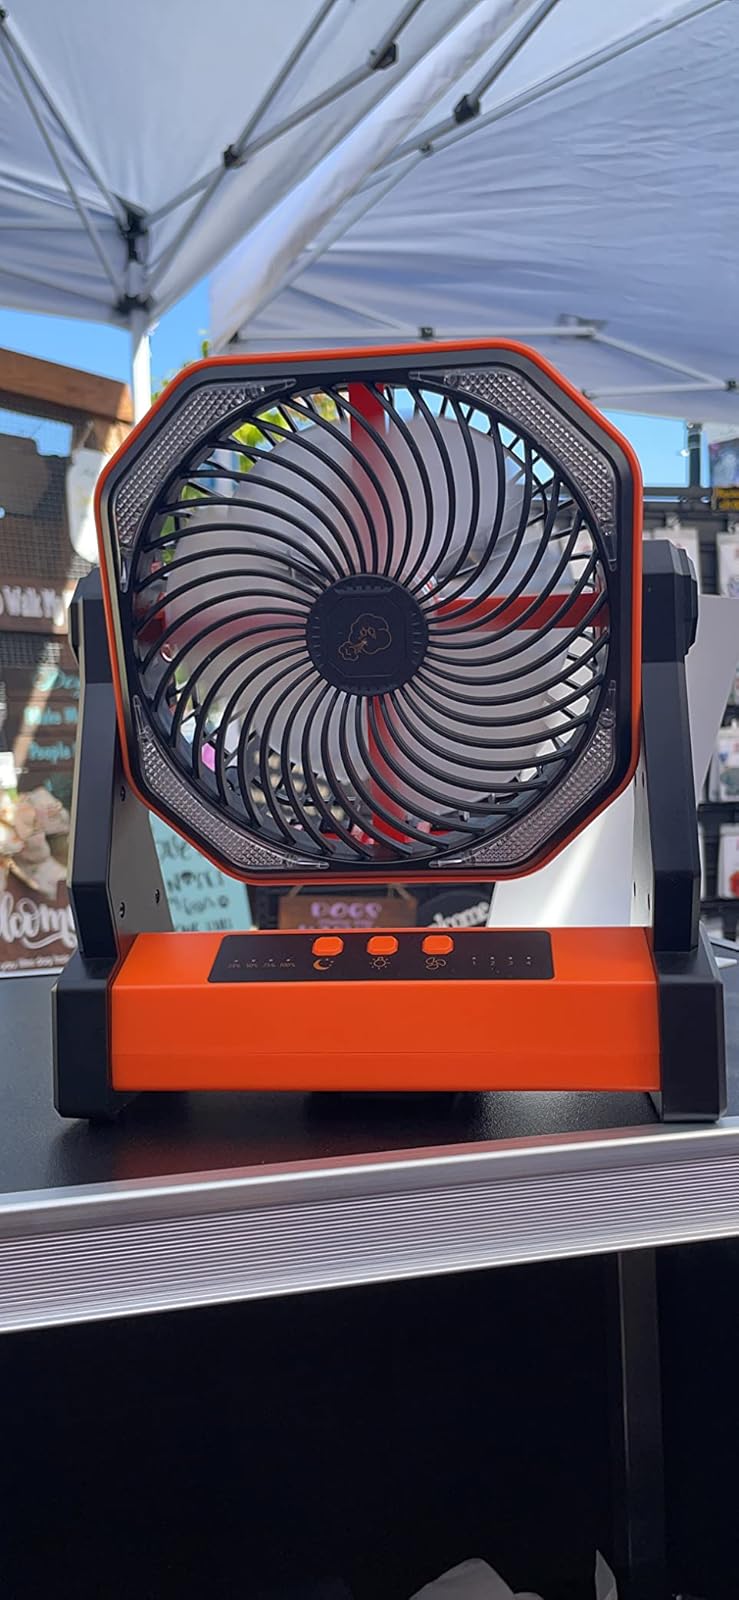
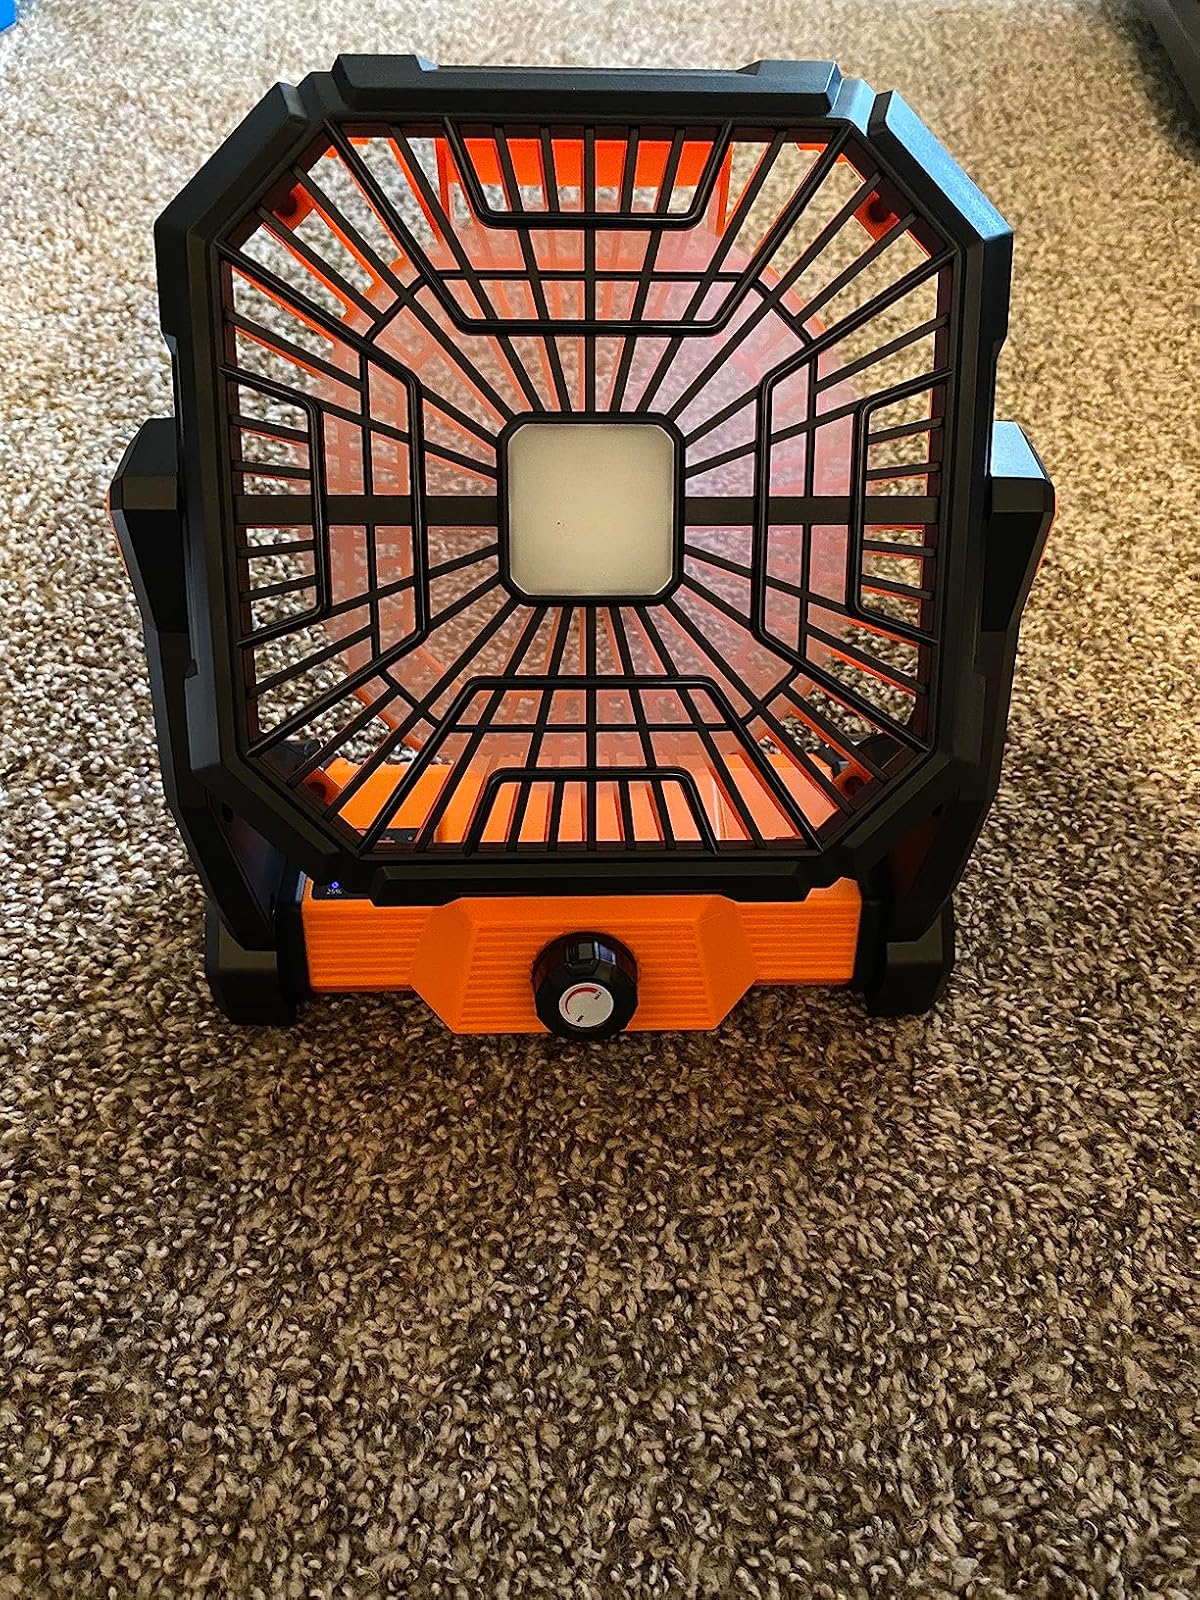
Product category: lantern
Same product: no